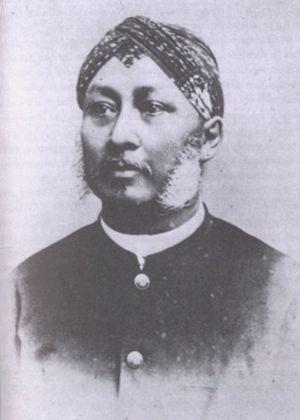
S.E. Raden Mas Aria Adipati Sosroningrat, le père de Kartini. Bahasa Indonesia: Keterangan gambar di Wikipedia Bahasa Jawa: Domain Umum, foto digawé luwih saka 100 taun kepungkur. Sumber: ""Panggil Aku Kartini Saja""."
Raden Ayu Kartini, appelée aussi Raden Ajeng Kartini, née le 21 avril 1879 à Jepara et morte le 17 septembre 1904 à Rembang, est une militante féministe et écrivaine javanaise et indonésienne. Elle est considérée, en Indonésie, comme une héroïne nationale et une pionnière des droits des femmes. Elle écrivit notamment les « Lettres d'une Princesse javanaise ».